Julie Ditty

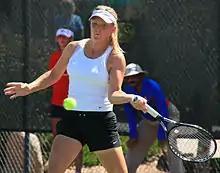
Ditty at a $75k event in Albuquerque (2008)

Julie Ditty Qualls (January 4, 1979 – August 31, 2021) was an American professional tennis player.